Rwanda Cricket Association

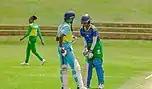
Rwanda female cricket players

In July 2020, Rwanda Cricket Association won the 100% Cricket Participation Programme of the Year award, in the ICC's Annual Development Awards.